Jerome Baker (soccer)

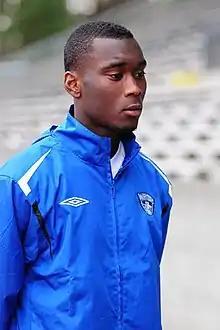

Jerome Baker (born 8 September 1991) is a Canadian former professional soccer player who played as a striker.